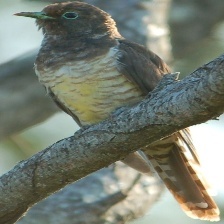
Species: AFRICAN EMERALD CUCKOO
Scientific name: CHRYSOCOCCYX CUPREUS